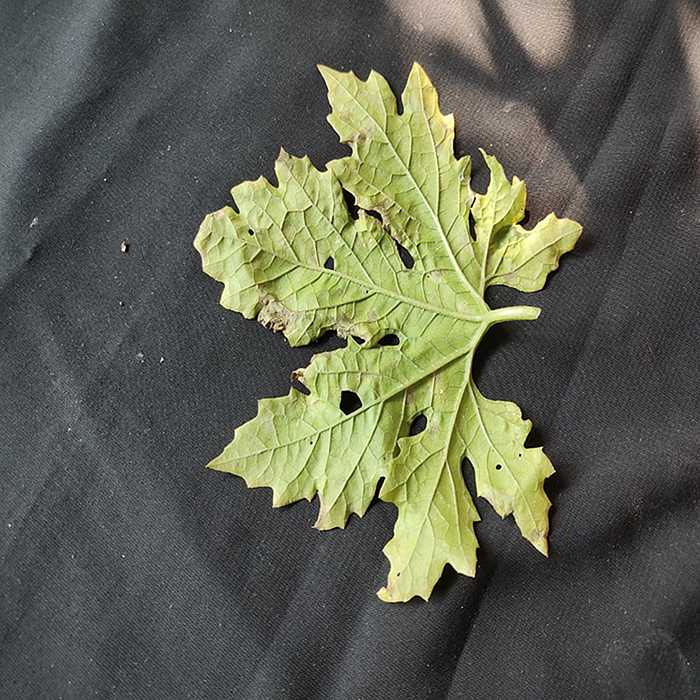
Plant: Bitter Gourd
Label: Downey mildew